Medulloblastoma

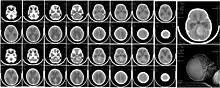
CT scan, showing a tumorous mass in the posterior fossa, giving rise to obstructive hydrocephalus, in a six-year-old girl

Medulloblastoma is a common type of primary brain cancer in children. It originates in the part of the brain that is towards the back and the bottom, on the floor of the skull, in the cerebellum, or posterior fossa.